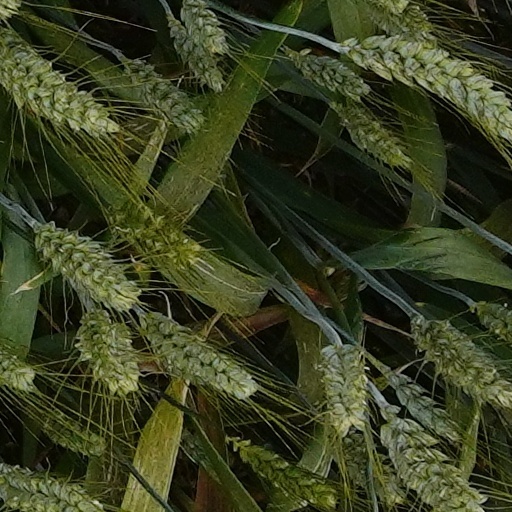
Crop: wheat